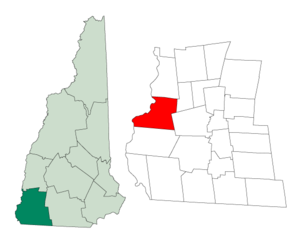
Westmoreland est une municipalité américaine située dans le comté de Cheshire au New Hampshire. Selon le recensement de 2010, sa population est de 1 874 habitants.